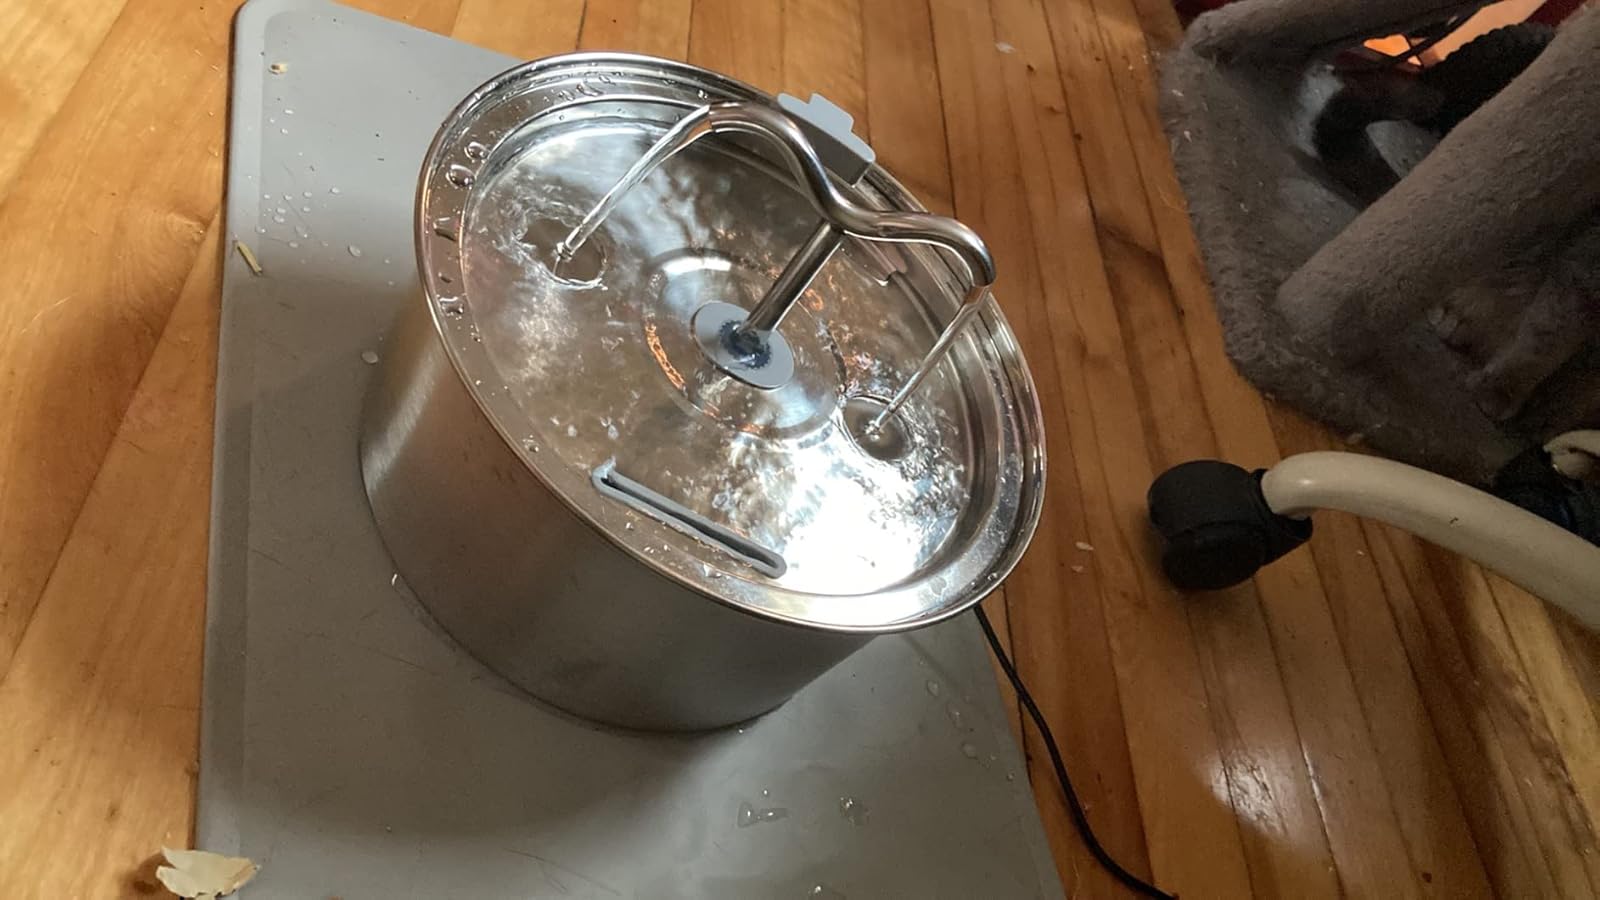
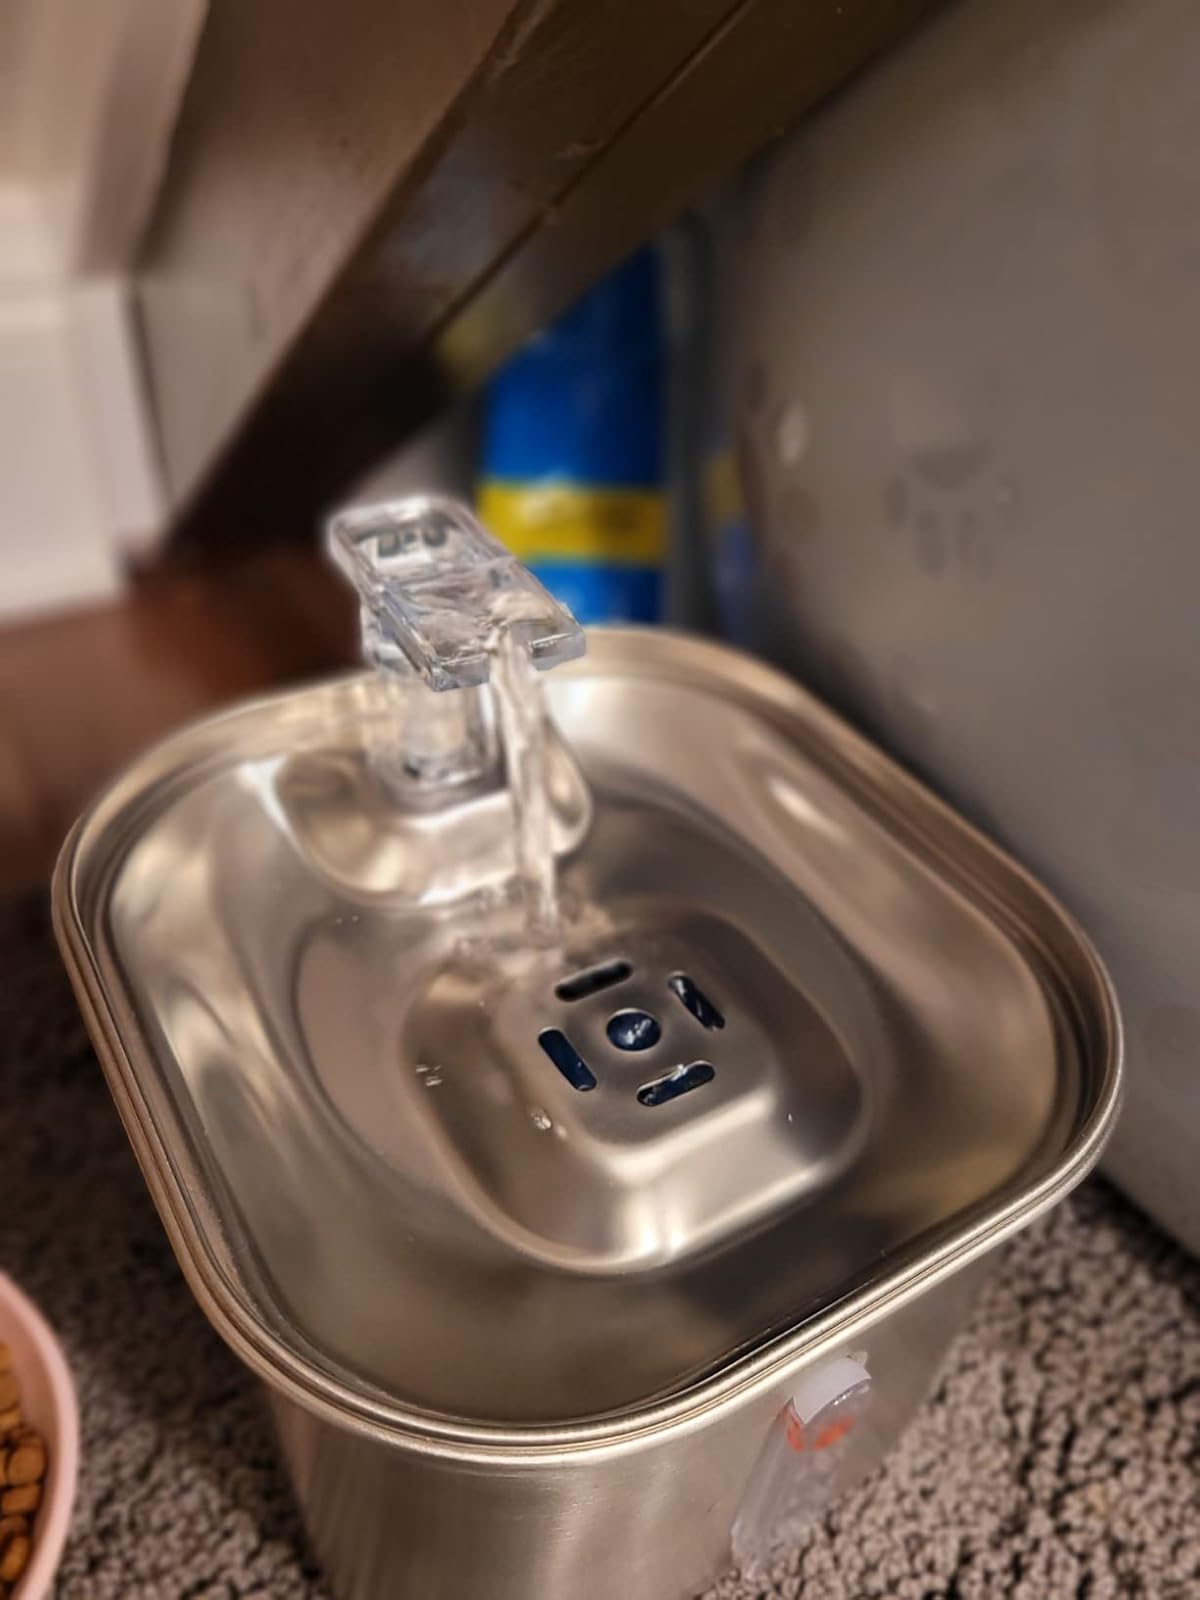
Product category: items_bowl
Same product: no